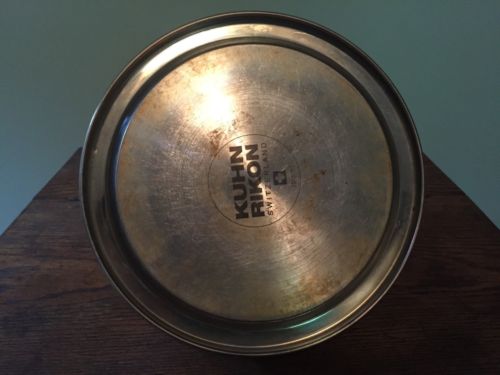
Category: kettle